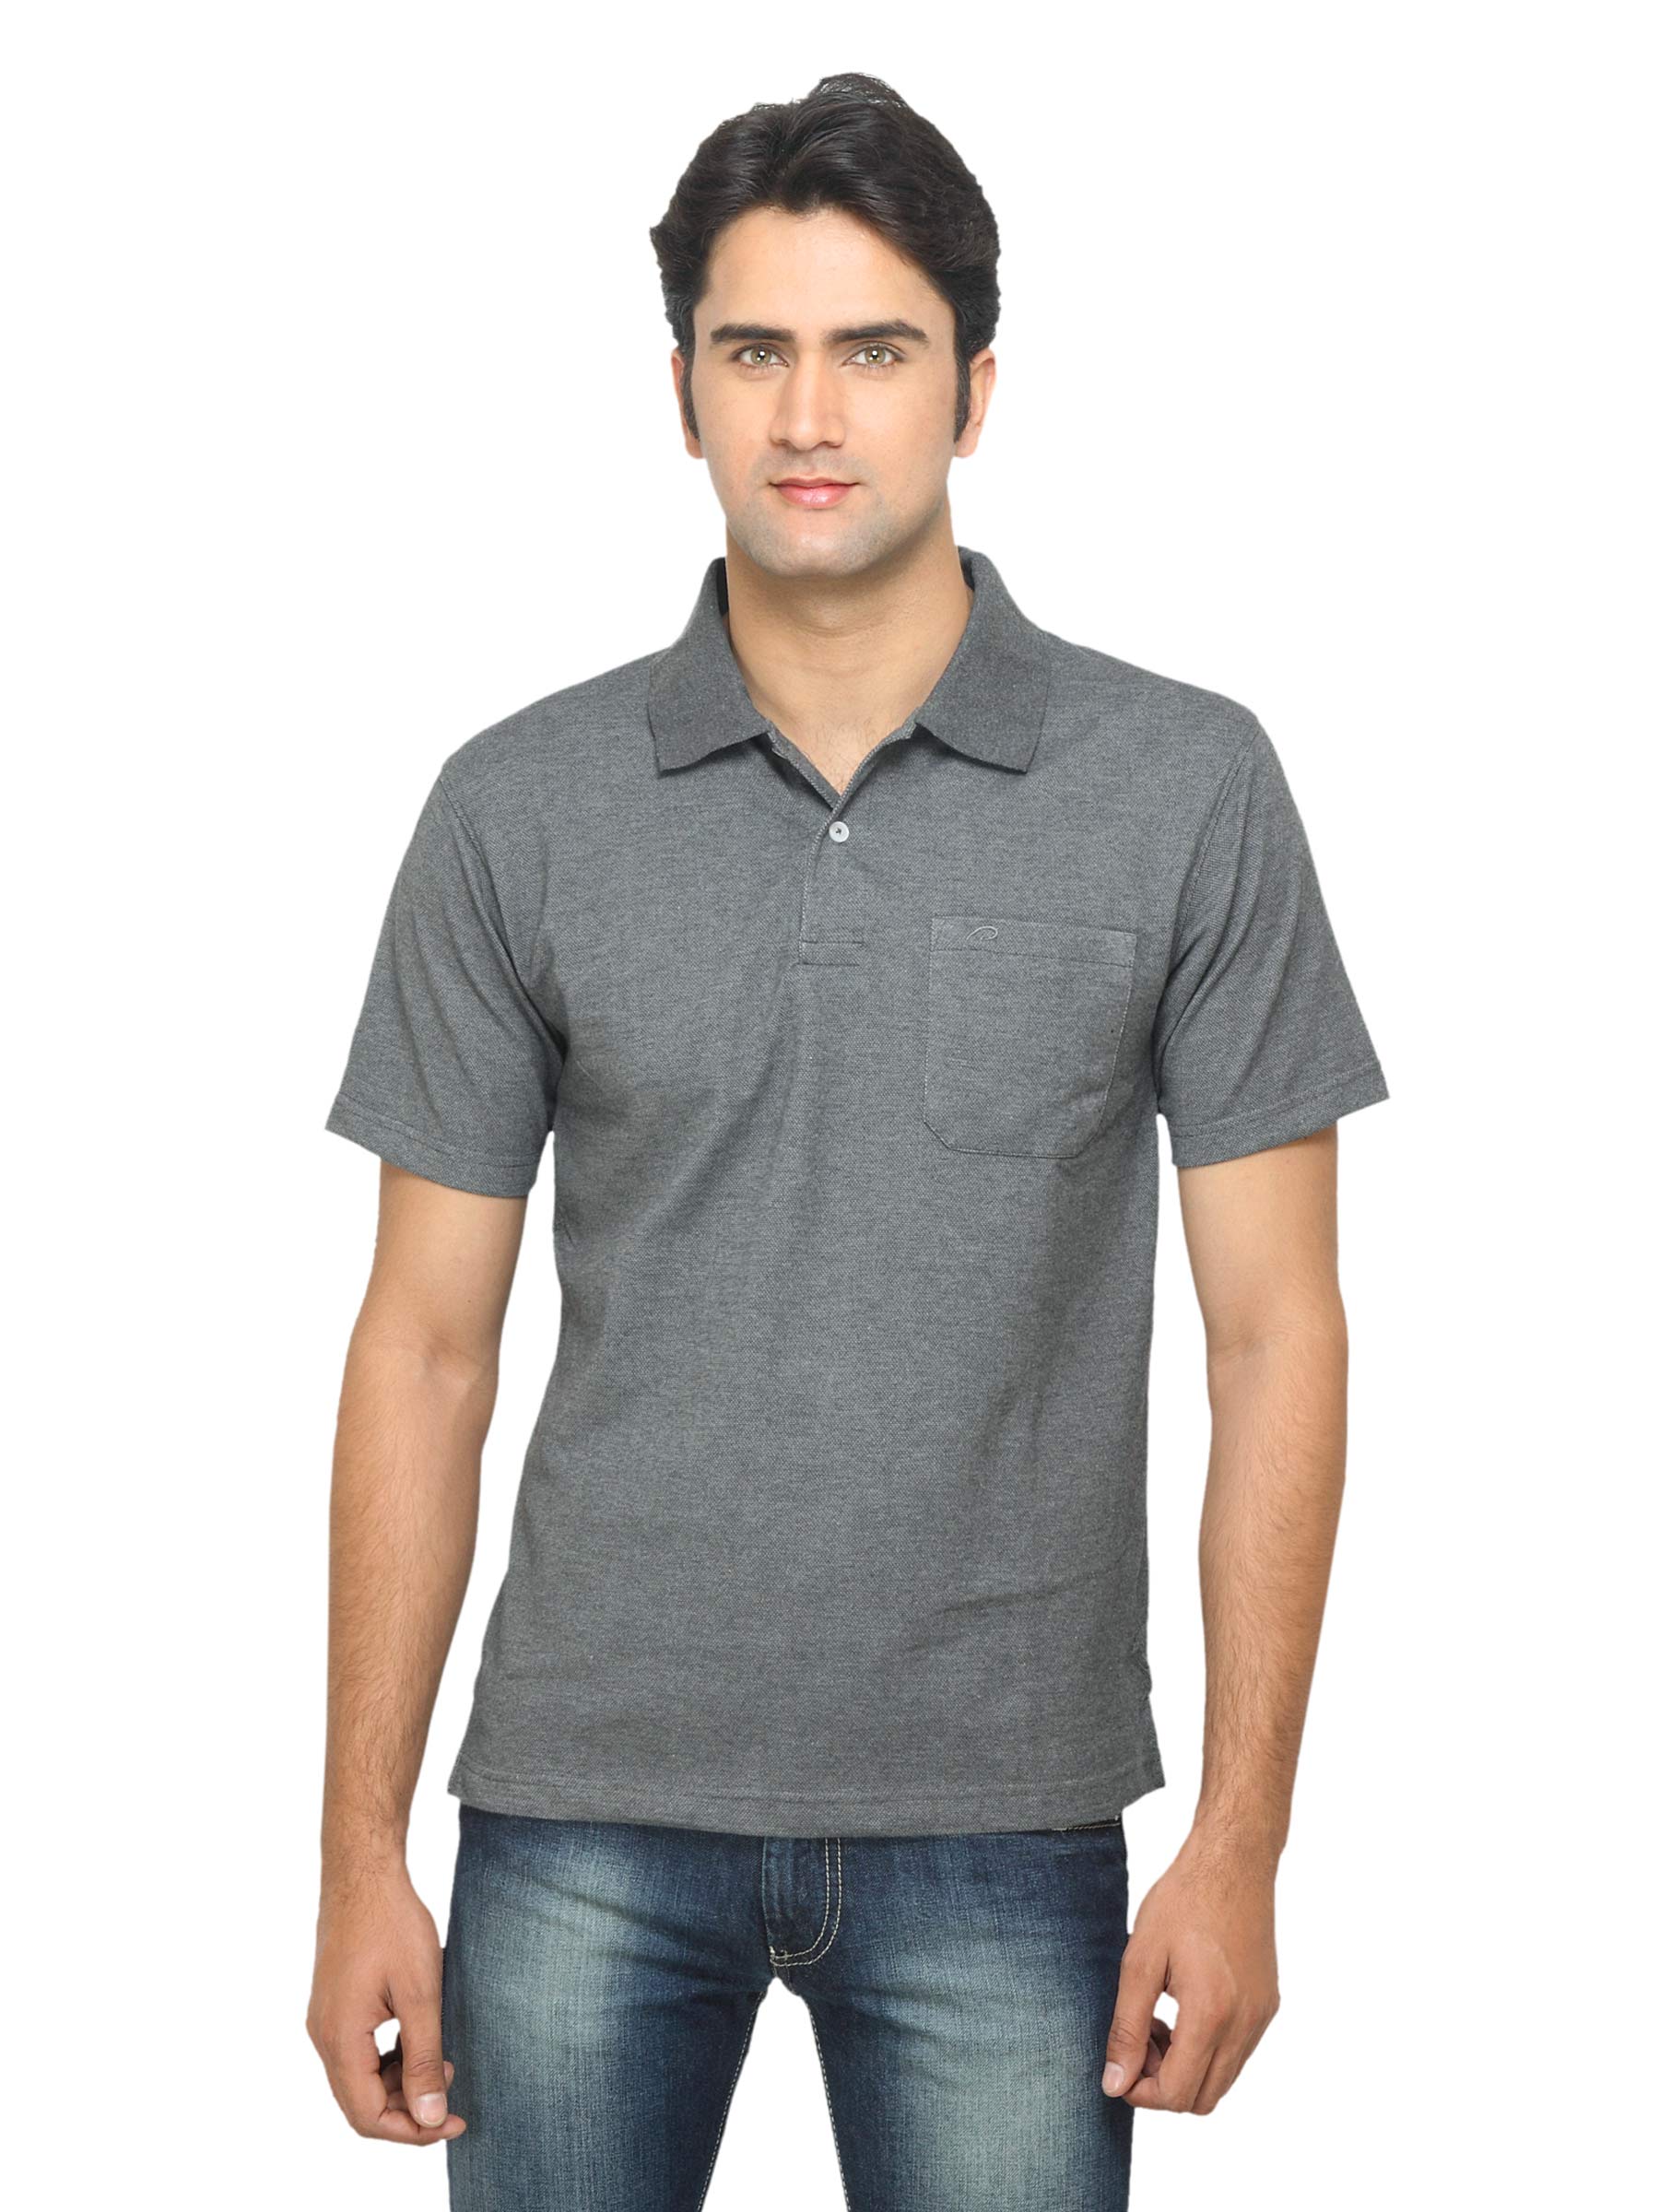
Proline Men Grey T-shirt
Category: Apparel / Topwear / Tshirts
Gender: Men
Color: Grey
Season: Summer 2013
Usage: Casual